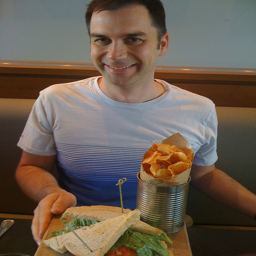
This person ordered a lunch of a BLT sandwich and chips.
A person at a table with some food.
A man sitting on bench at table with sandwich and chips.
A man at a table with a sandwich and potato chips in a metal can.
A man with a plate with a sandwich and chips on it.